Janus Genelli

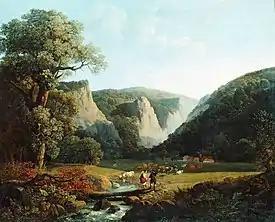
Harz Landscape

His works depict an ideal nature, with warm colors, even when dealing with dark subjects. Among his best works are his depictions of the Harz region and its mountains. His total output was rather small, and mostly unfamiliar today. It seems, however, that his works were highly regarded by his contemporaries.